Tile art

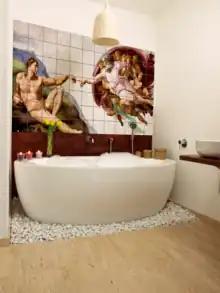
Art on tiles

The many different types of tile artwork mean that there are many different methods of creating a piece of tile artwork.